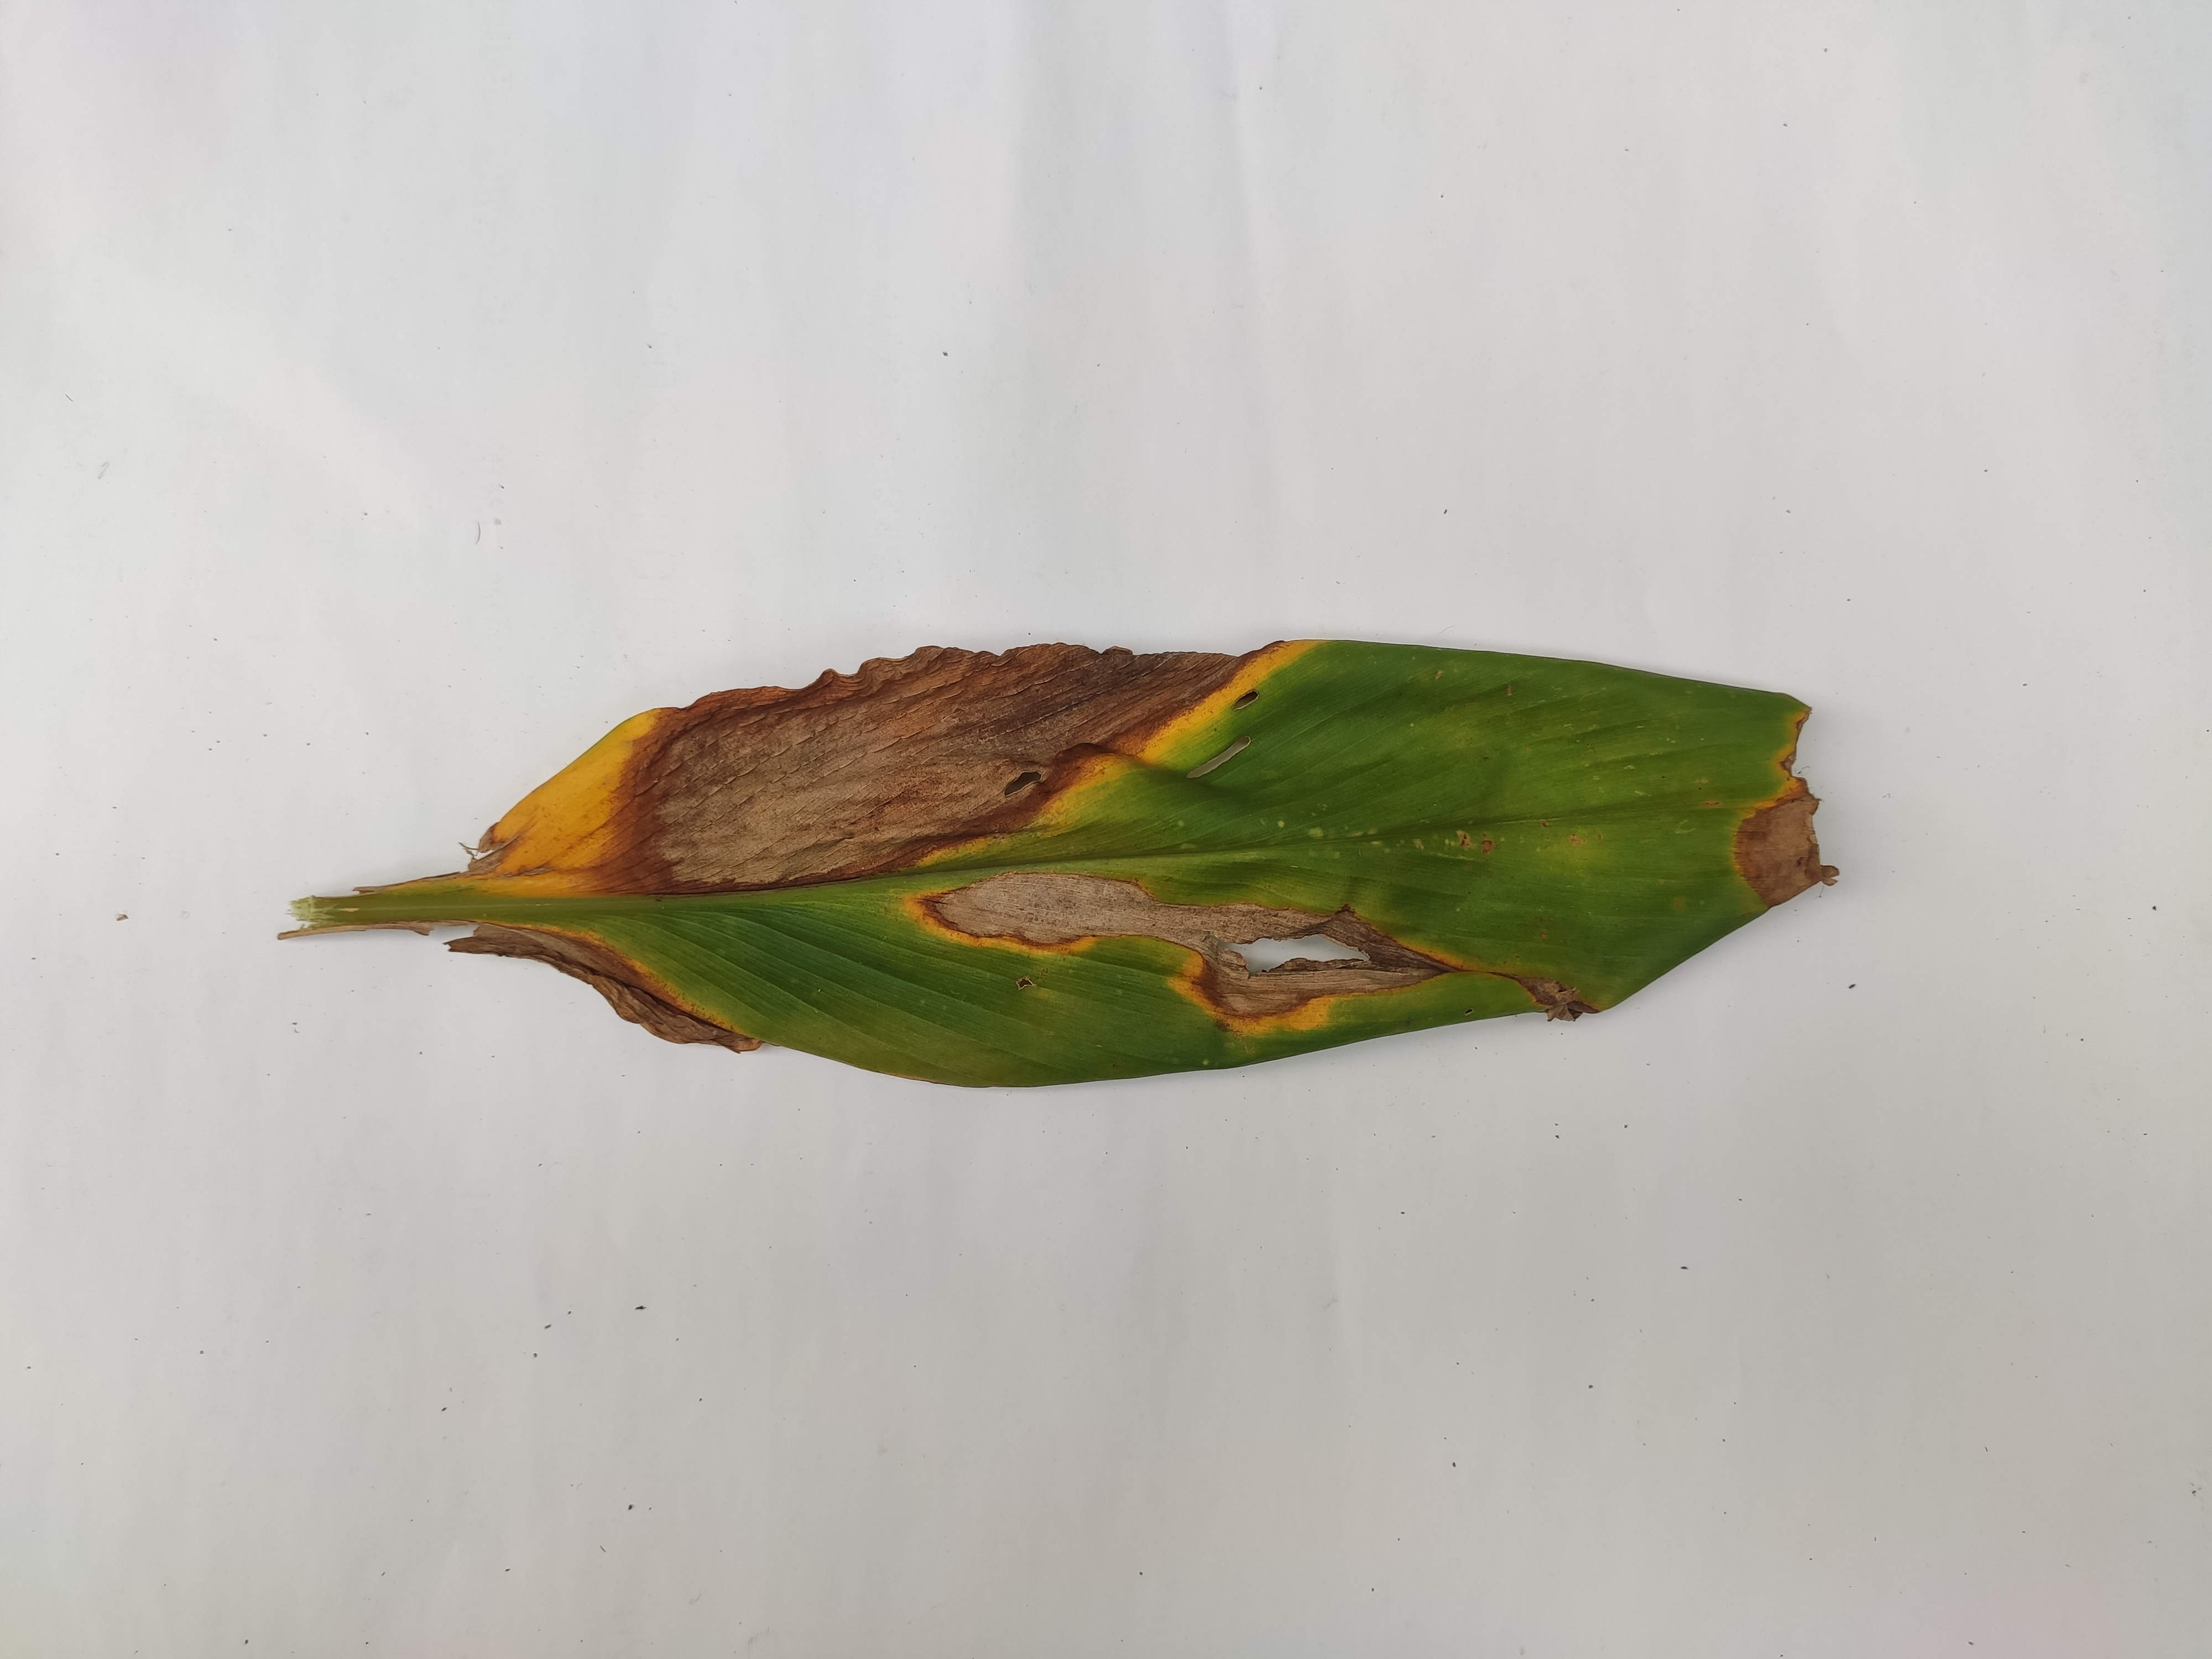
Label: Blotch